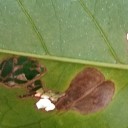
Label: Miner